Gilman Garrison House

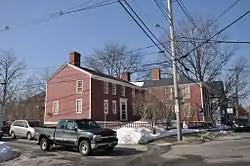

The Gilman Garrison House is a historic house museum at 12 Water Street in Exeter, New Hampshire. Built in 1709, it is a rare surviving example of a garrison house or fortified structure. It is owned by Historic New England, which operates the home as a house museum, and was listed on the National Register of Historic Places in 1976.